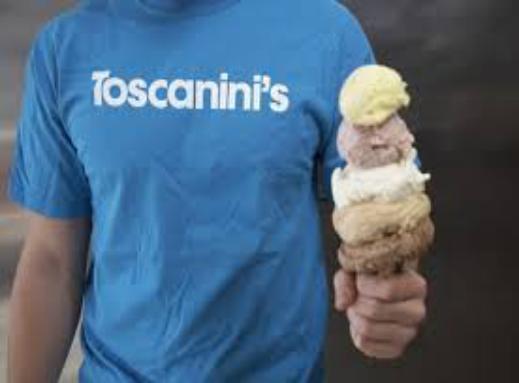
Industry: Food